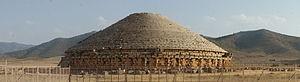
Cet article présente une liste des sites et monuments classés de la wilaya de Batna, en Algérie.